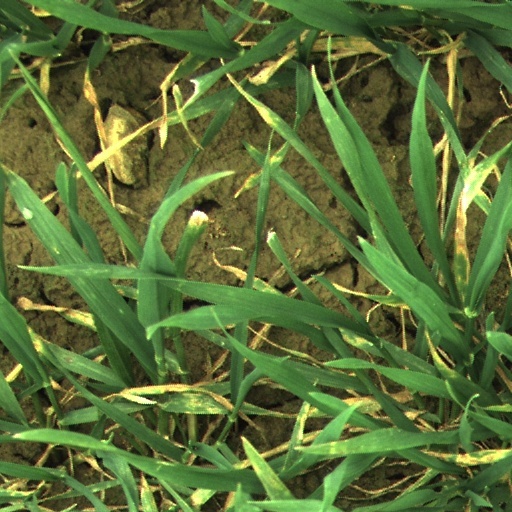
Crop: wheat